NASCAR Craftsman Truck Series San Diego Street Race

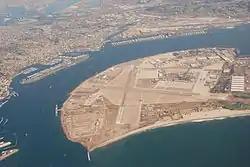
An aerial view of the Naval Air Station North Island element of Naval Base Coronado during 2010

NASCAR has previously held races in the Southern California area for most of its existence, having races at various tracks throughout the 1950's onward, with the addition of Auto Club Speedway to the schedule in 1997 as a superspeedway. The race was discontinued in 2009.